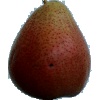
Label: Pear Forelle 1